Prehistory of Ohio

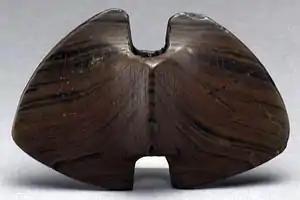
Bannerstone atlatl weight, c. 2000 BC. Archaic peoples; Ohio.

They made spear-throwers, or atlatls, that could be thrown with greater force and at a farther distance and with more accuracy. Bannerstones made of slate were attached to the shafts of the spear-thrower. They made axes out of granite, which they used to cut down trees and hollow out canoes or build houses. Slate was carved and polished and used as decorations or weights. They made jewelry, weights, and sinkers by grinding stone. They created base camps for the winter. A day in the life of an Archaic family member could include building a fire, fishing, grinding nuts for storage, and carving out a dugout canoe.